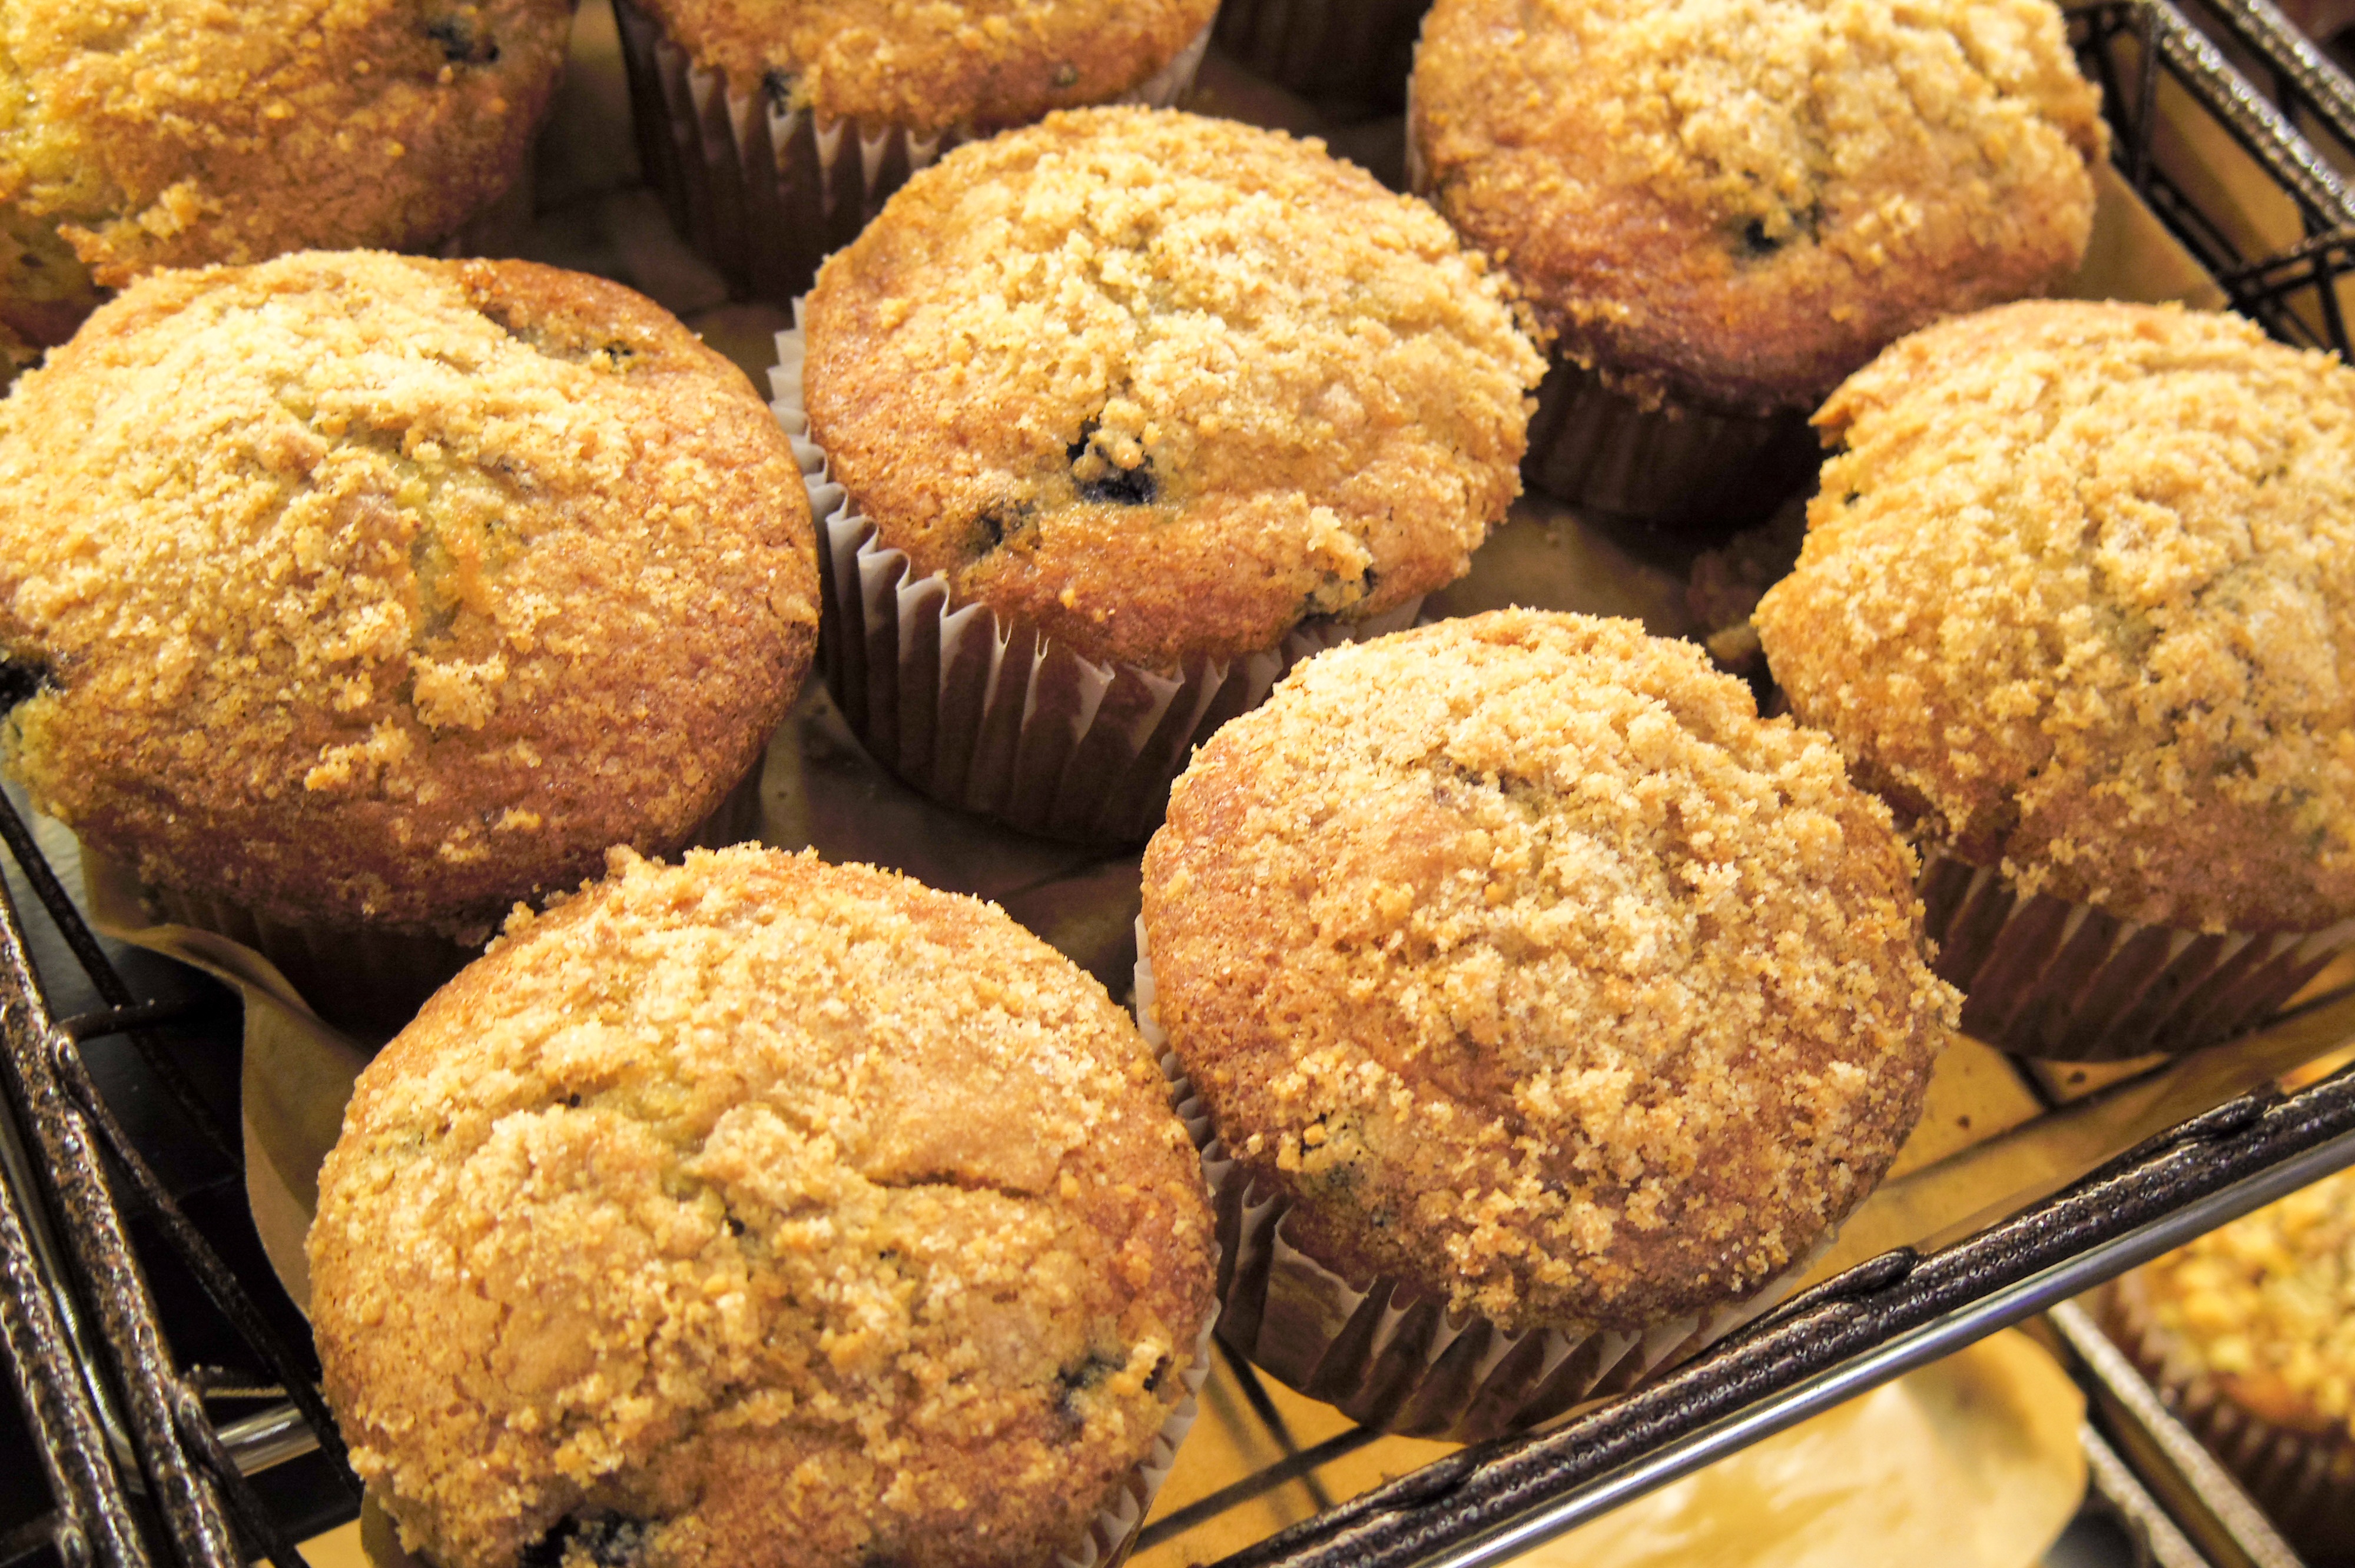
fruit, berry, sweet, purple, dish, meal, food, produce, blueberry, fresh, blue, breakfast, baking, gourmet, snack, dessert, eat, cuisine, delicious, homemade, bakery, baked, muffin, coconut, sugar, tasty, traditional, ready, brunch, baked goods, flavor, nutritious, grass family, anzac biscuit